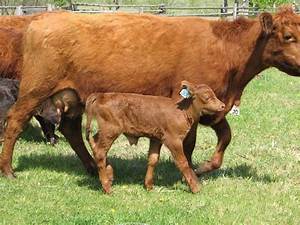
Label: mucca